Ellen Eddy Shaw

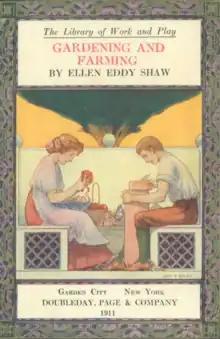
The cover of Ellen Eddy Shaw, "Gardening and Farming" (1911), with illustration by Léon-Victor Solon

Shaw was born in Woburn, Massachusetts, the daughter of Marcus Morton Shaw and Jane Elizabeth Cobb Shaw. She graduated from Woburn High School in 1893, and earned a bachelor's degree from Tufts College and began medical school there, before she left to care for her ailing father, and began a teaching career instead.